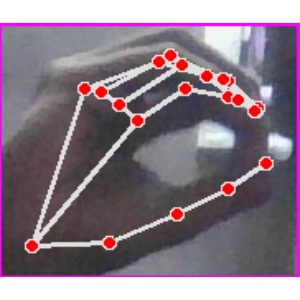
अक्षर: ठ